World Paragliding Championships

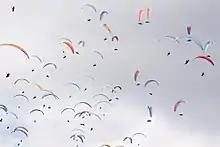
2017 World Paragliding Championships in Feltre (task Rubbio), Italy.

Updated after the 2023 World Paragliding Championships.